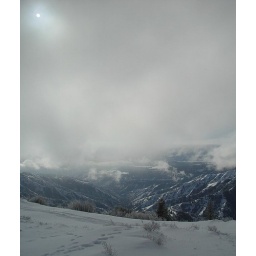
Mt Misery lookout vista in the blue mountains of washington state